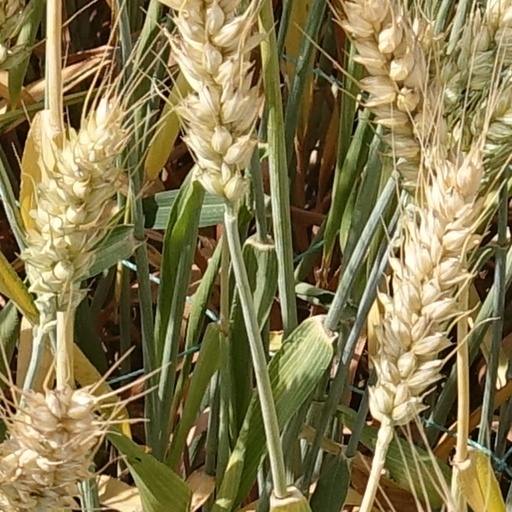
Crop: wheat